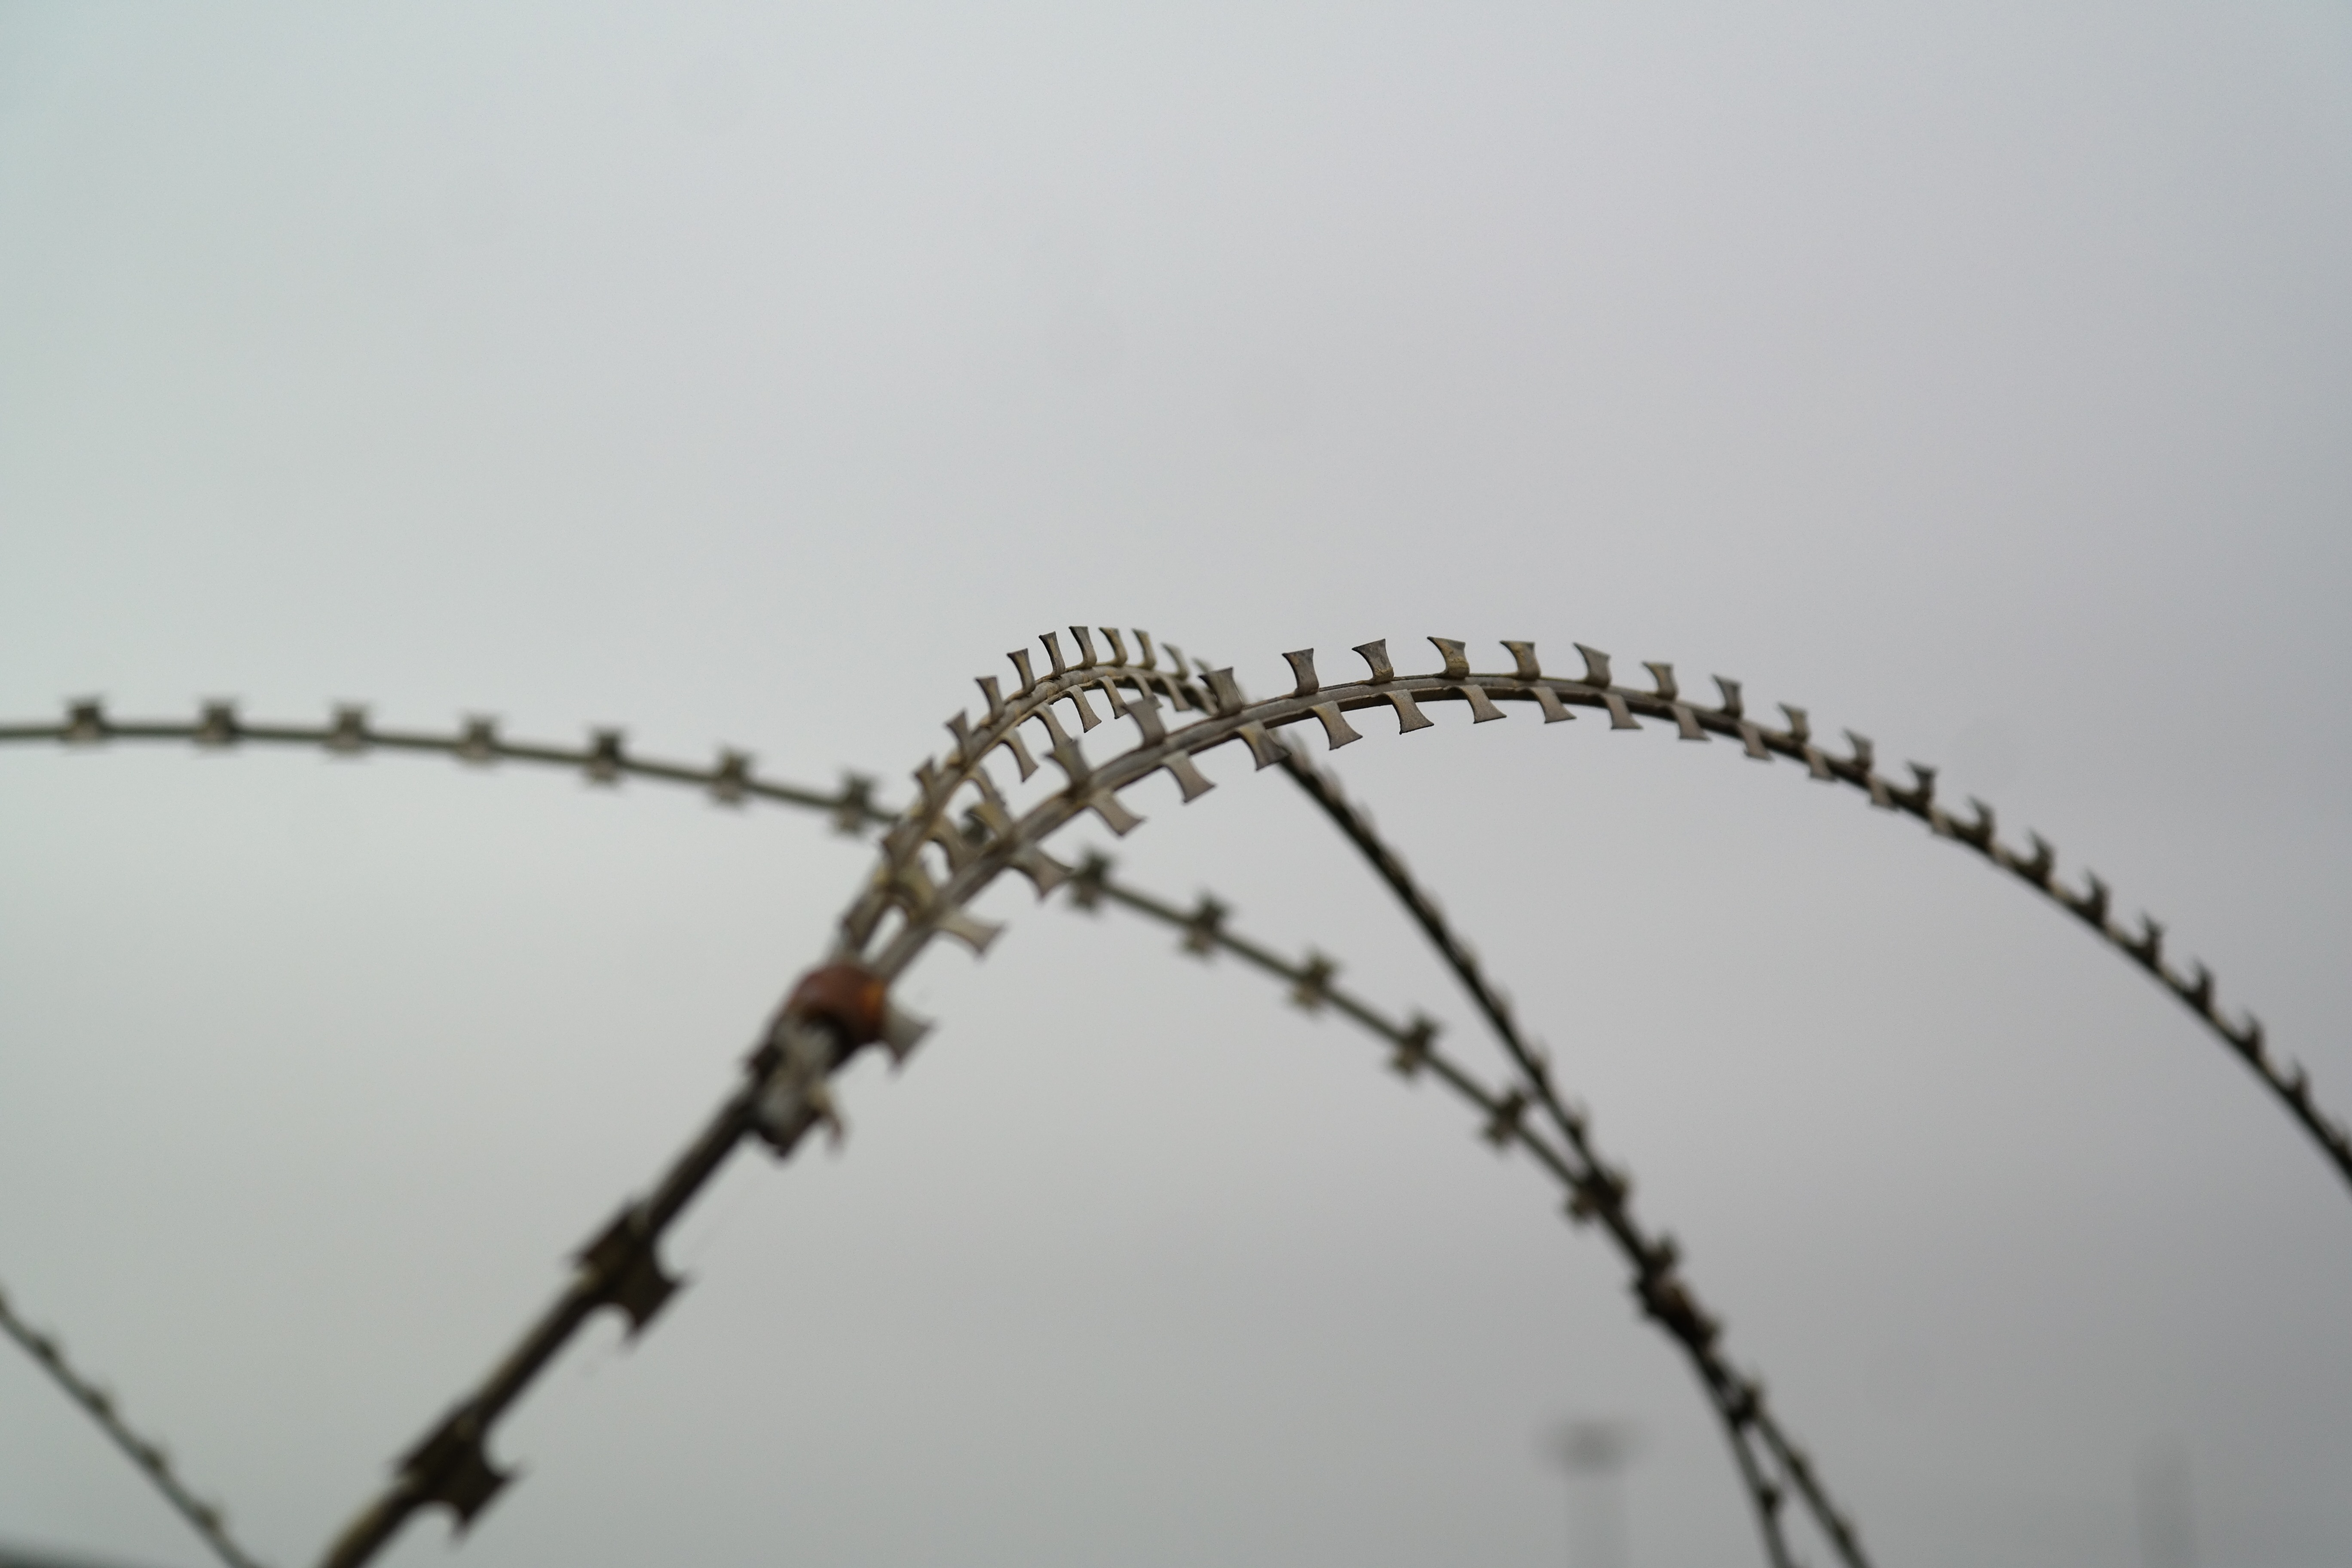
branch, sharp, fence, barbed wire, line, metal, twig, protection, obstacle, outdoor structure, wire fencing, home fencing, razor wire, nato wire, razor razor sharp, s wire, z wiring, military range, military zone